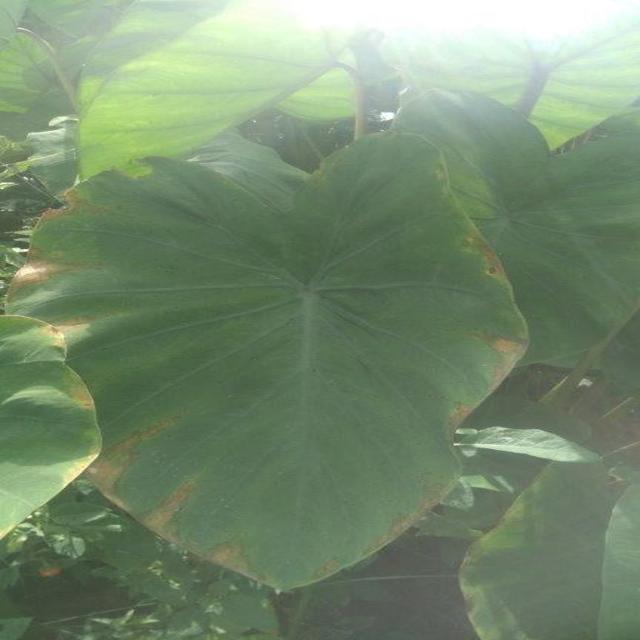
Label: Mid_Blight